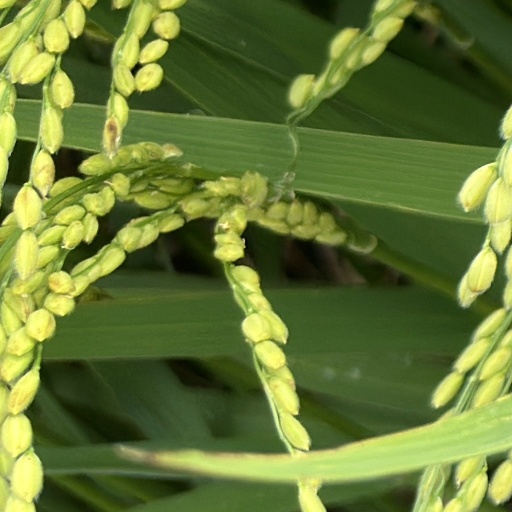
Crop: rice